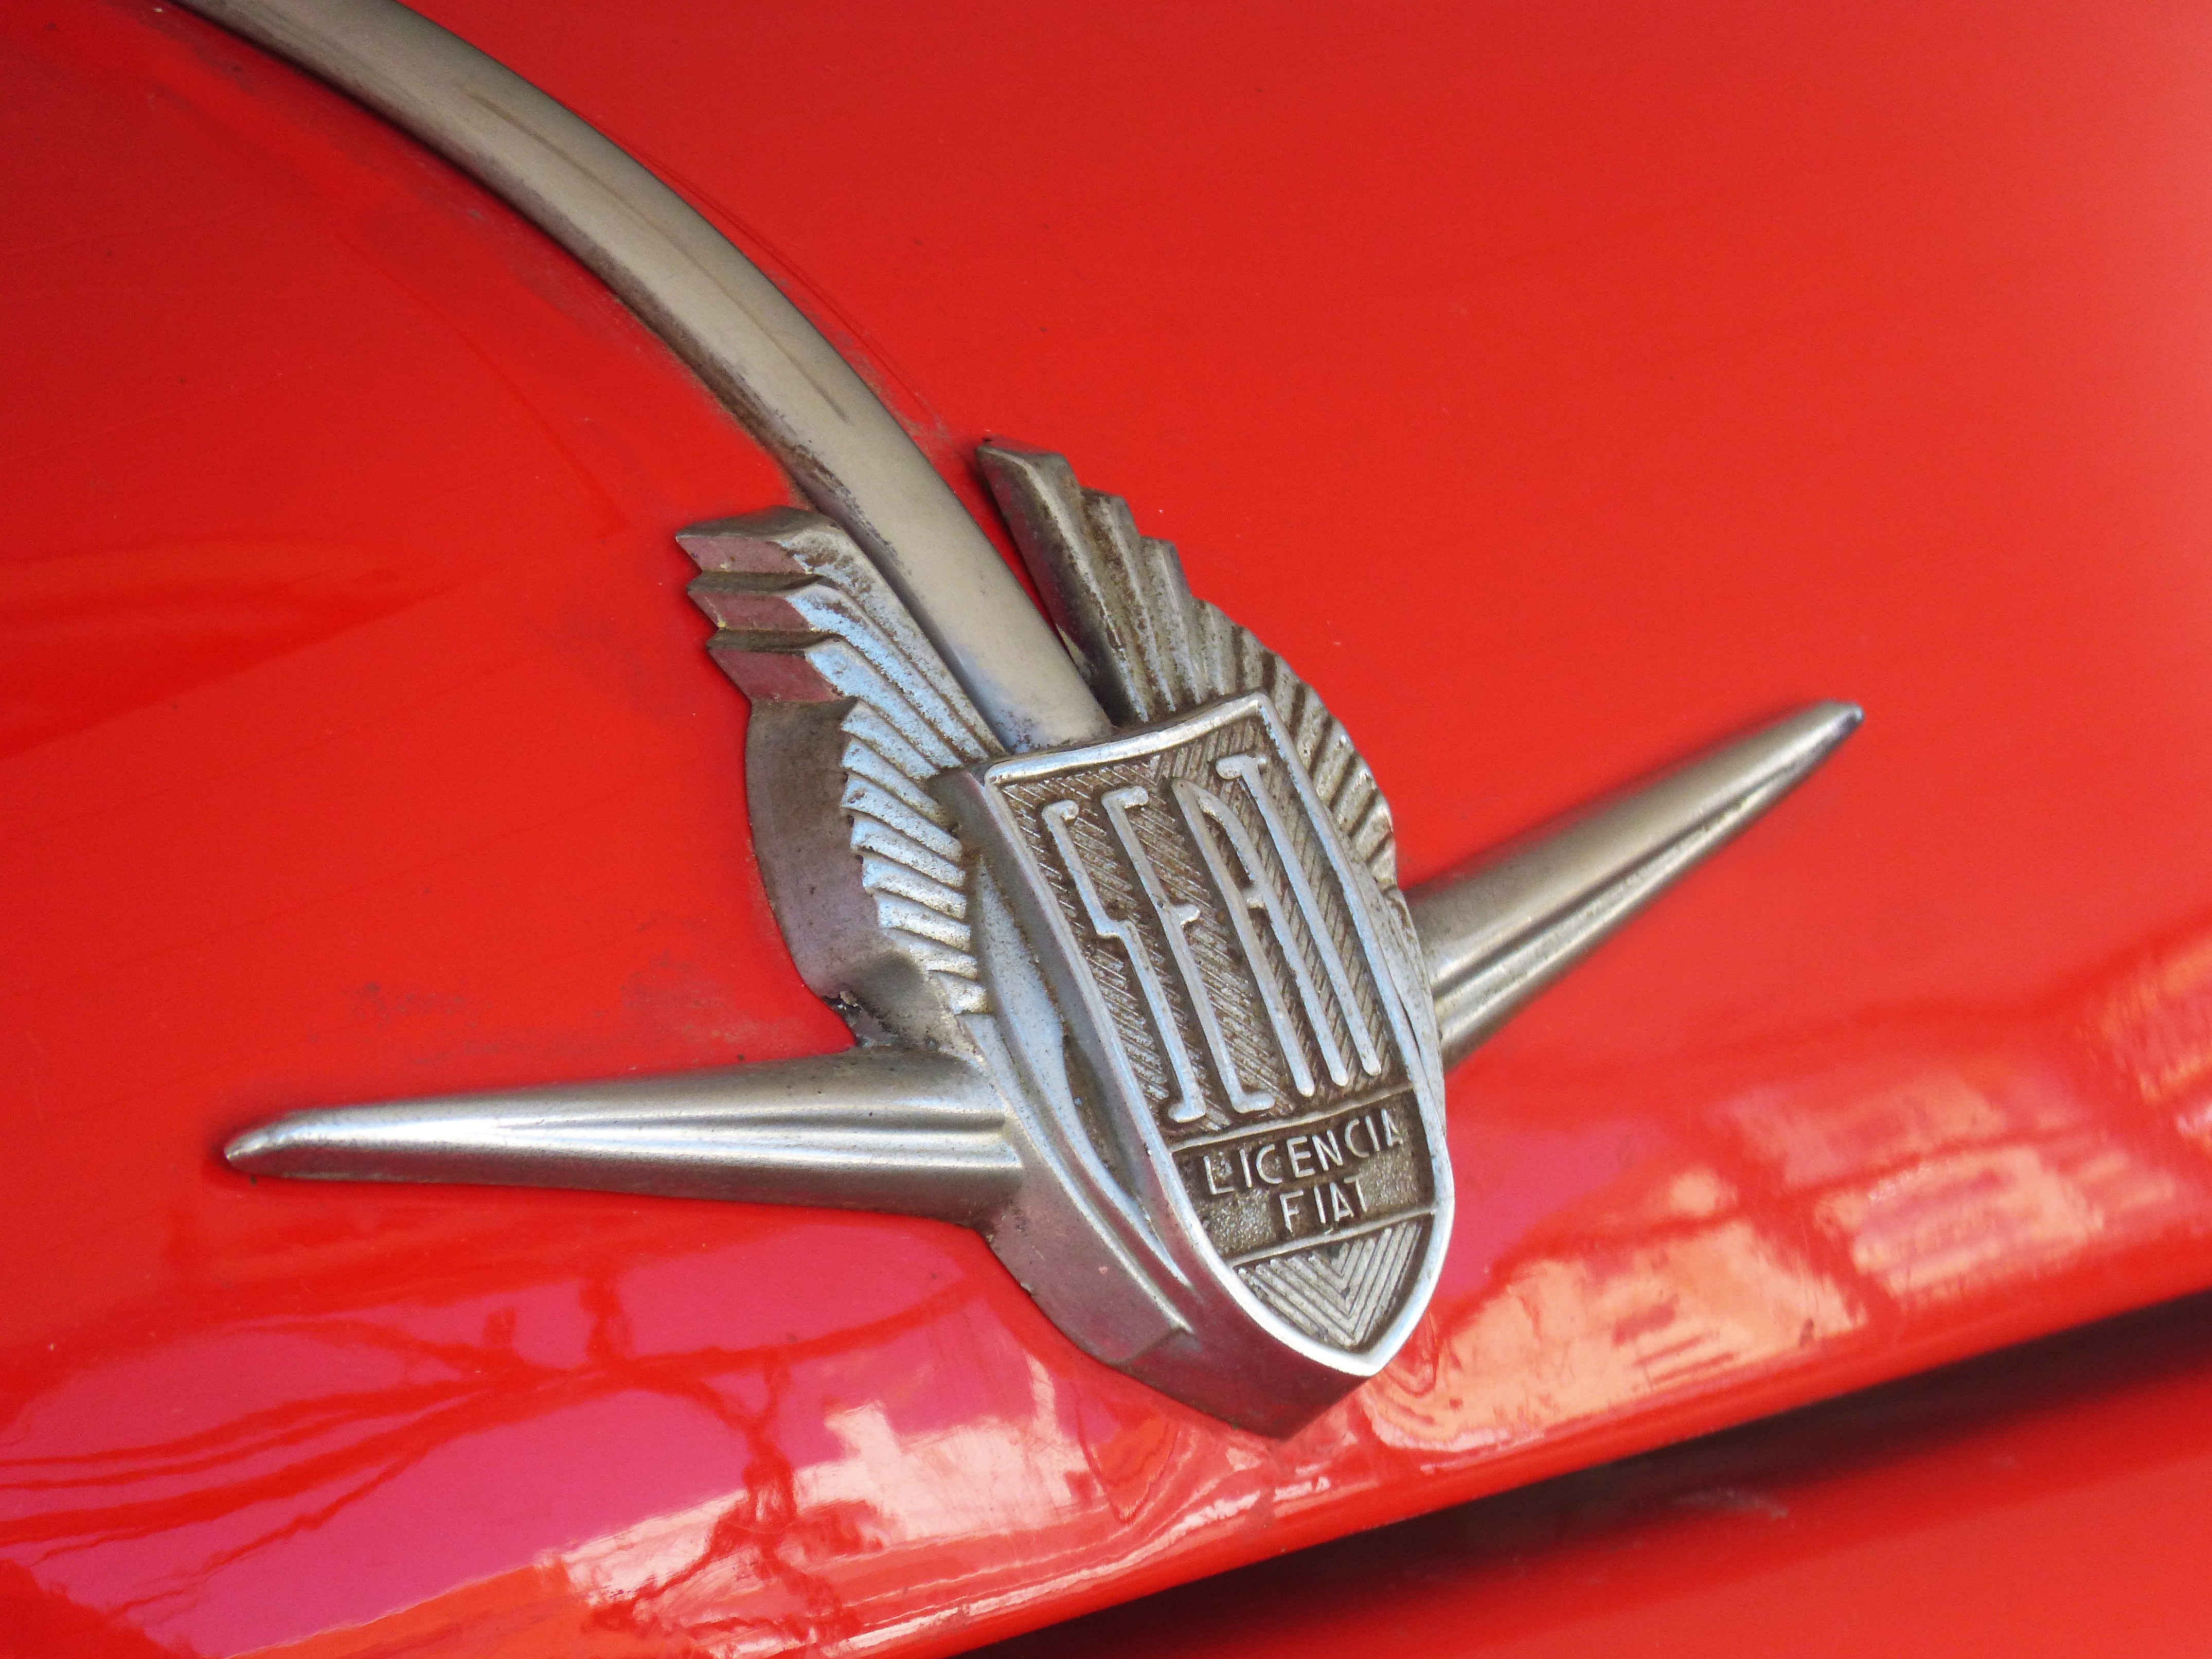
wing, vintage, wheel, seat, old, red, symbol, weapon, logo, antique car, seat 600, six hundred, automotive exterior